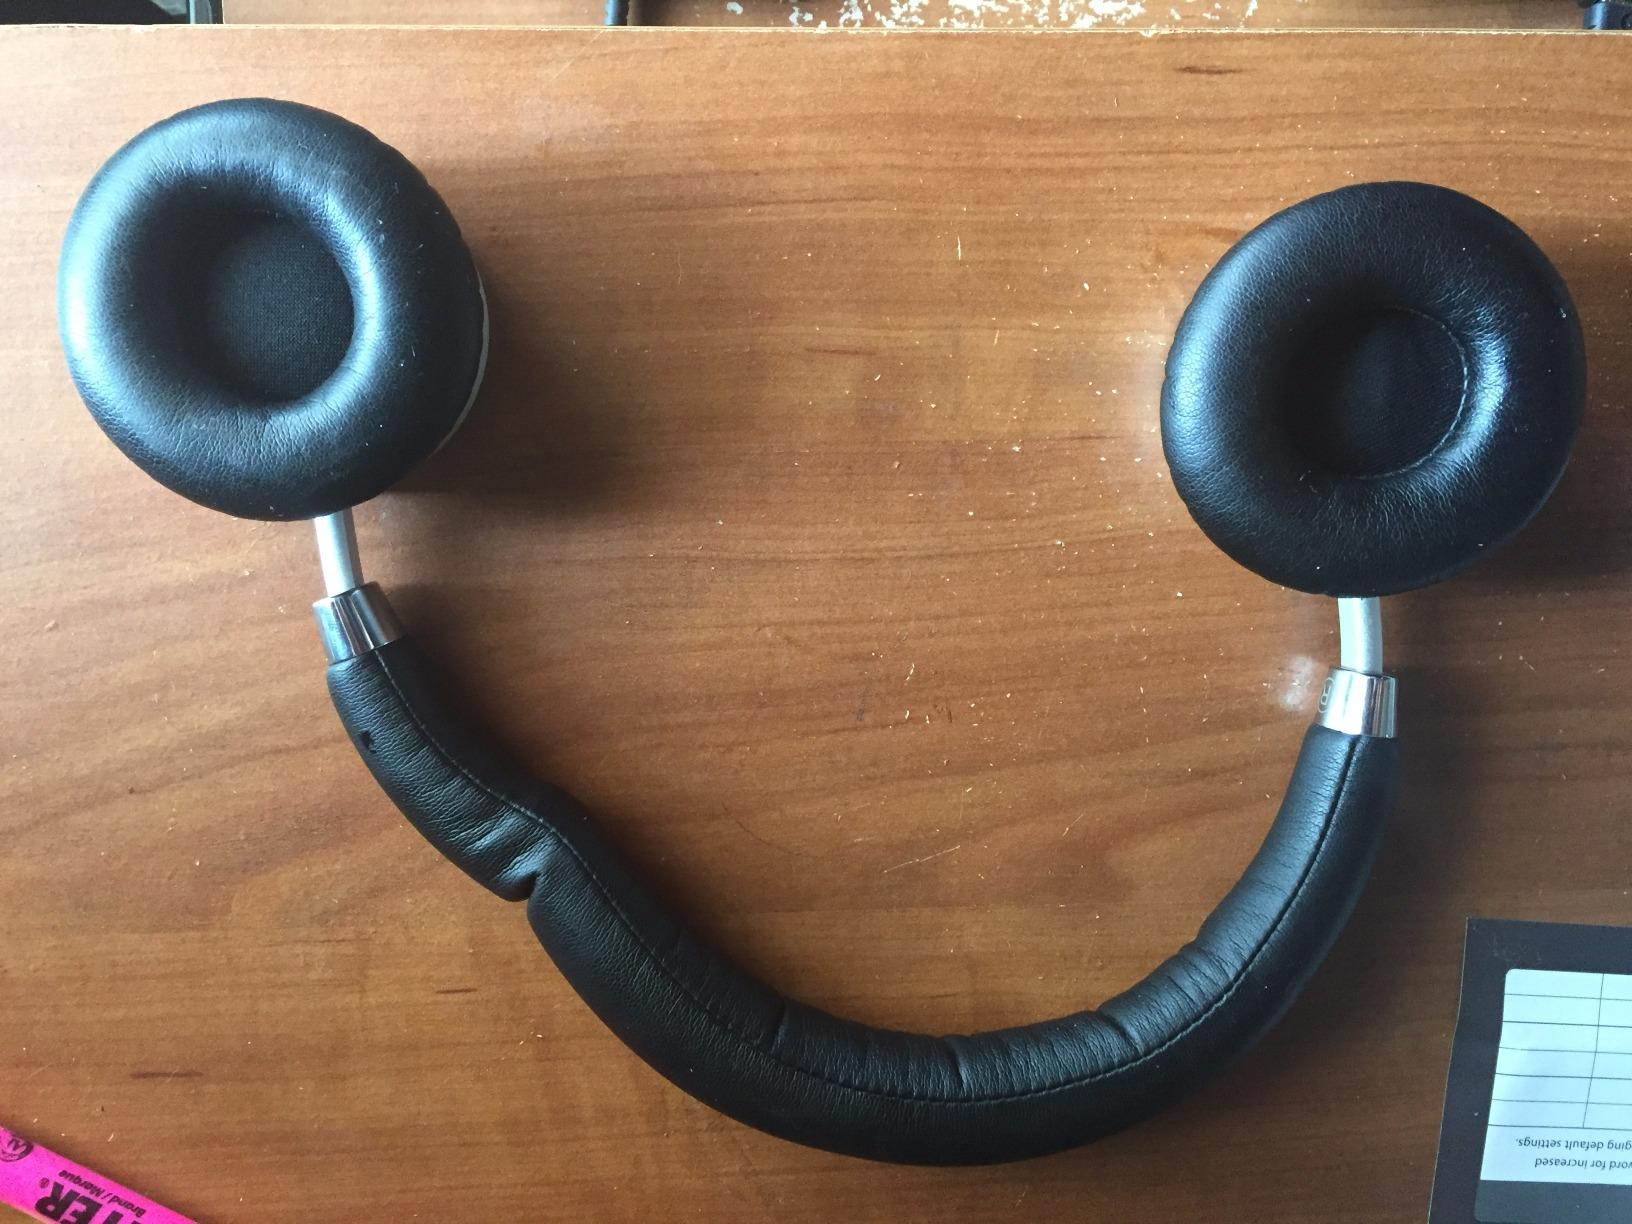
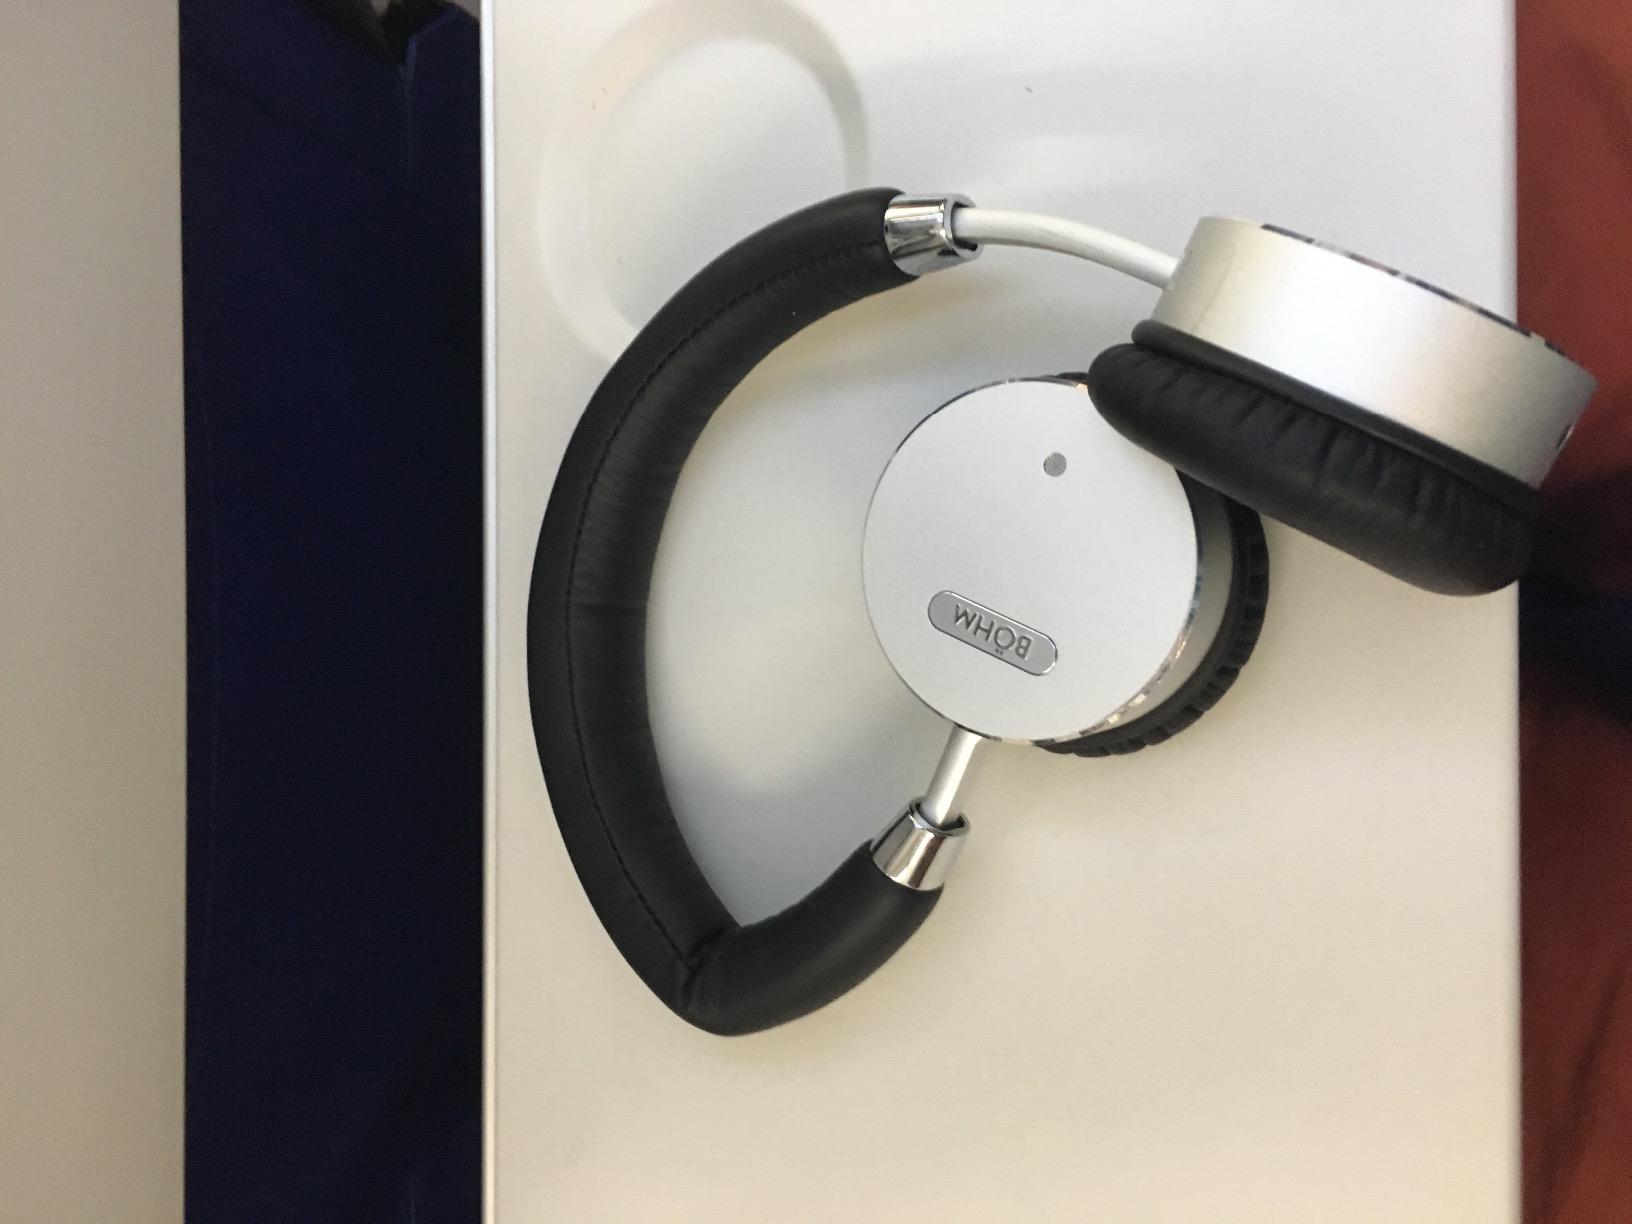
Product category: headphones
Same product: yes